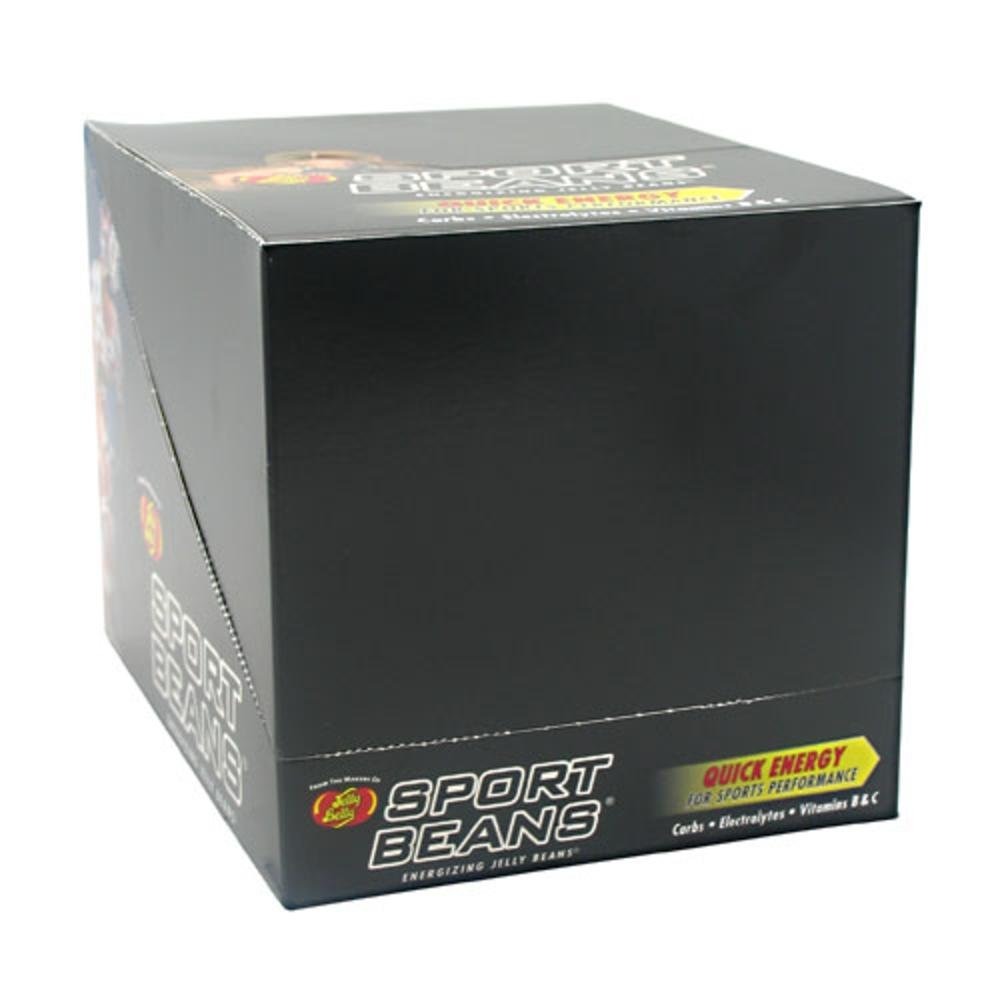
Item Name: Jelly Belly Extreme Sport Beans Watermelon - 24 - 1 oz Bags
Bullet Point 1: Each box contains 24, one ounce bags
Bullet Point 2: Each box contains 24, one ounce bags
Bullet Point 3: Includes 50mg of caffeine
Bullet Point 4: Calories: 100
Bullet Point 5: Total Carbohydrates: 25
Product Description: Infused with 50mg of caffeine, Extreme Sport Beans are formulated to help athletes blast through any athletic endeavor. Each box contains 24, one ounce bags. Includes 50mg of caffeine. Fast, great-tasting energy source. Natural flavors. Item Specifications: Flavor: Watermelon, Serving Size: 1 Package, Serving Per Container: 1, Calories: 100, Total Carbohydrates: 25, Sodium: 80, Trans Fat: 0, Protein: 0, Saturated Fat: 0, Total Fat: 0, Sugars: 17, Calories From Fat: 0, Potassium: 40,
Value: 24.0
Unit: Ounce

Price: 28.64